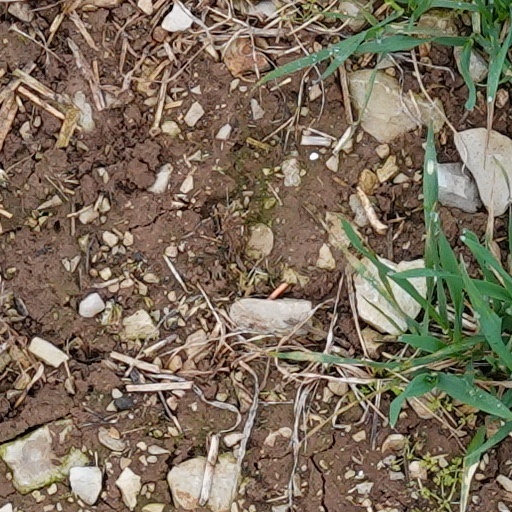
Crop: wheat